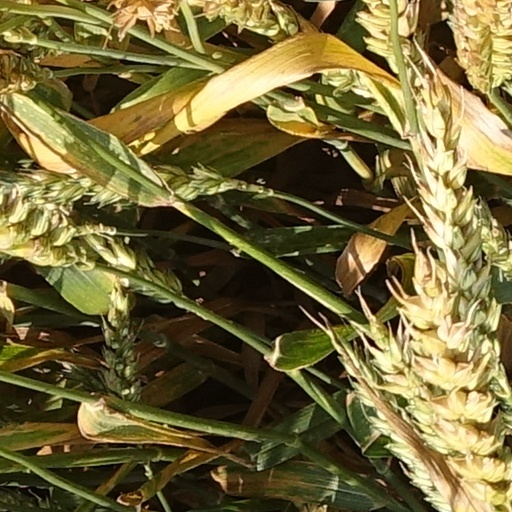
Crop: wheat